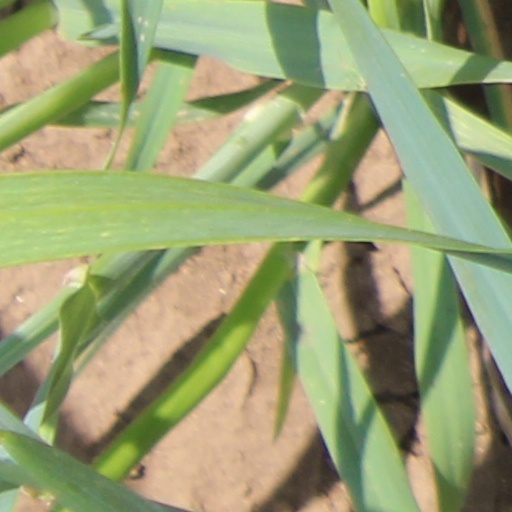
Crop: wheat